Mike Rotunda

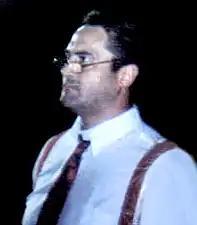
IRS in 1994

After Money Inc. disbanded, IRS feuded with Razor Ramon, challenging him for the Intercontinental Championship at the Royal Rumble. Though Schyster had seemingly won the title after interference by Shawn Michaels, a second referee restarted the match, unbeknownst to Schyster, who was then given the "Razor's Edge" while celebrating with the title belt. Schyster then feuded with Tatanka, whom he accused of failing to pay a gift tax on a "sacred headdress" he received from Chief Jay Strongbow.